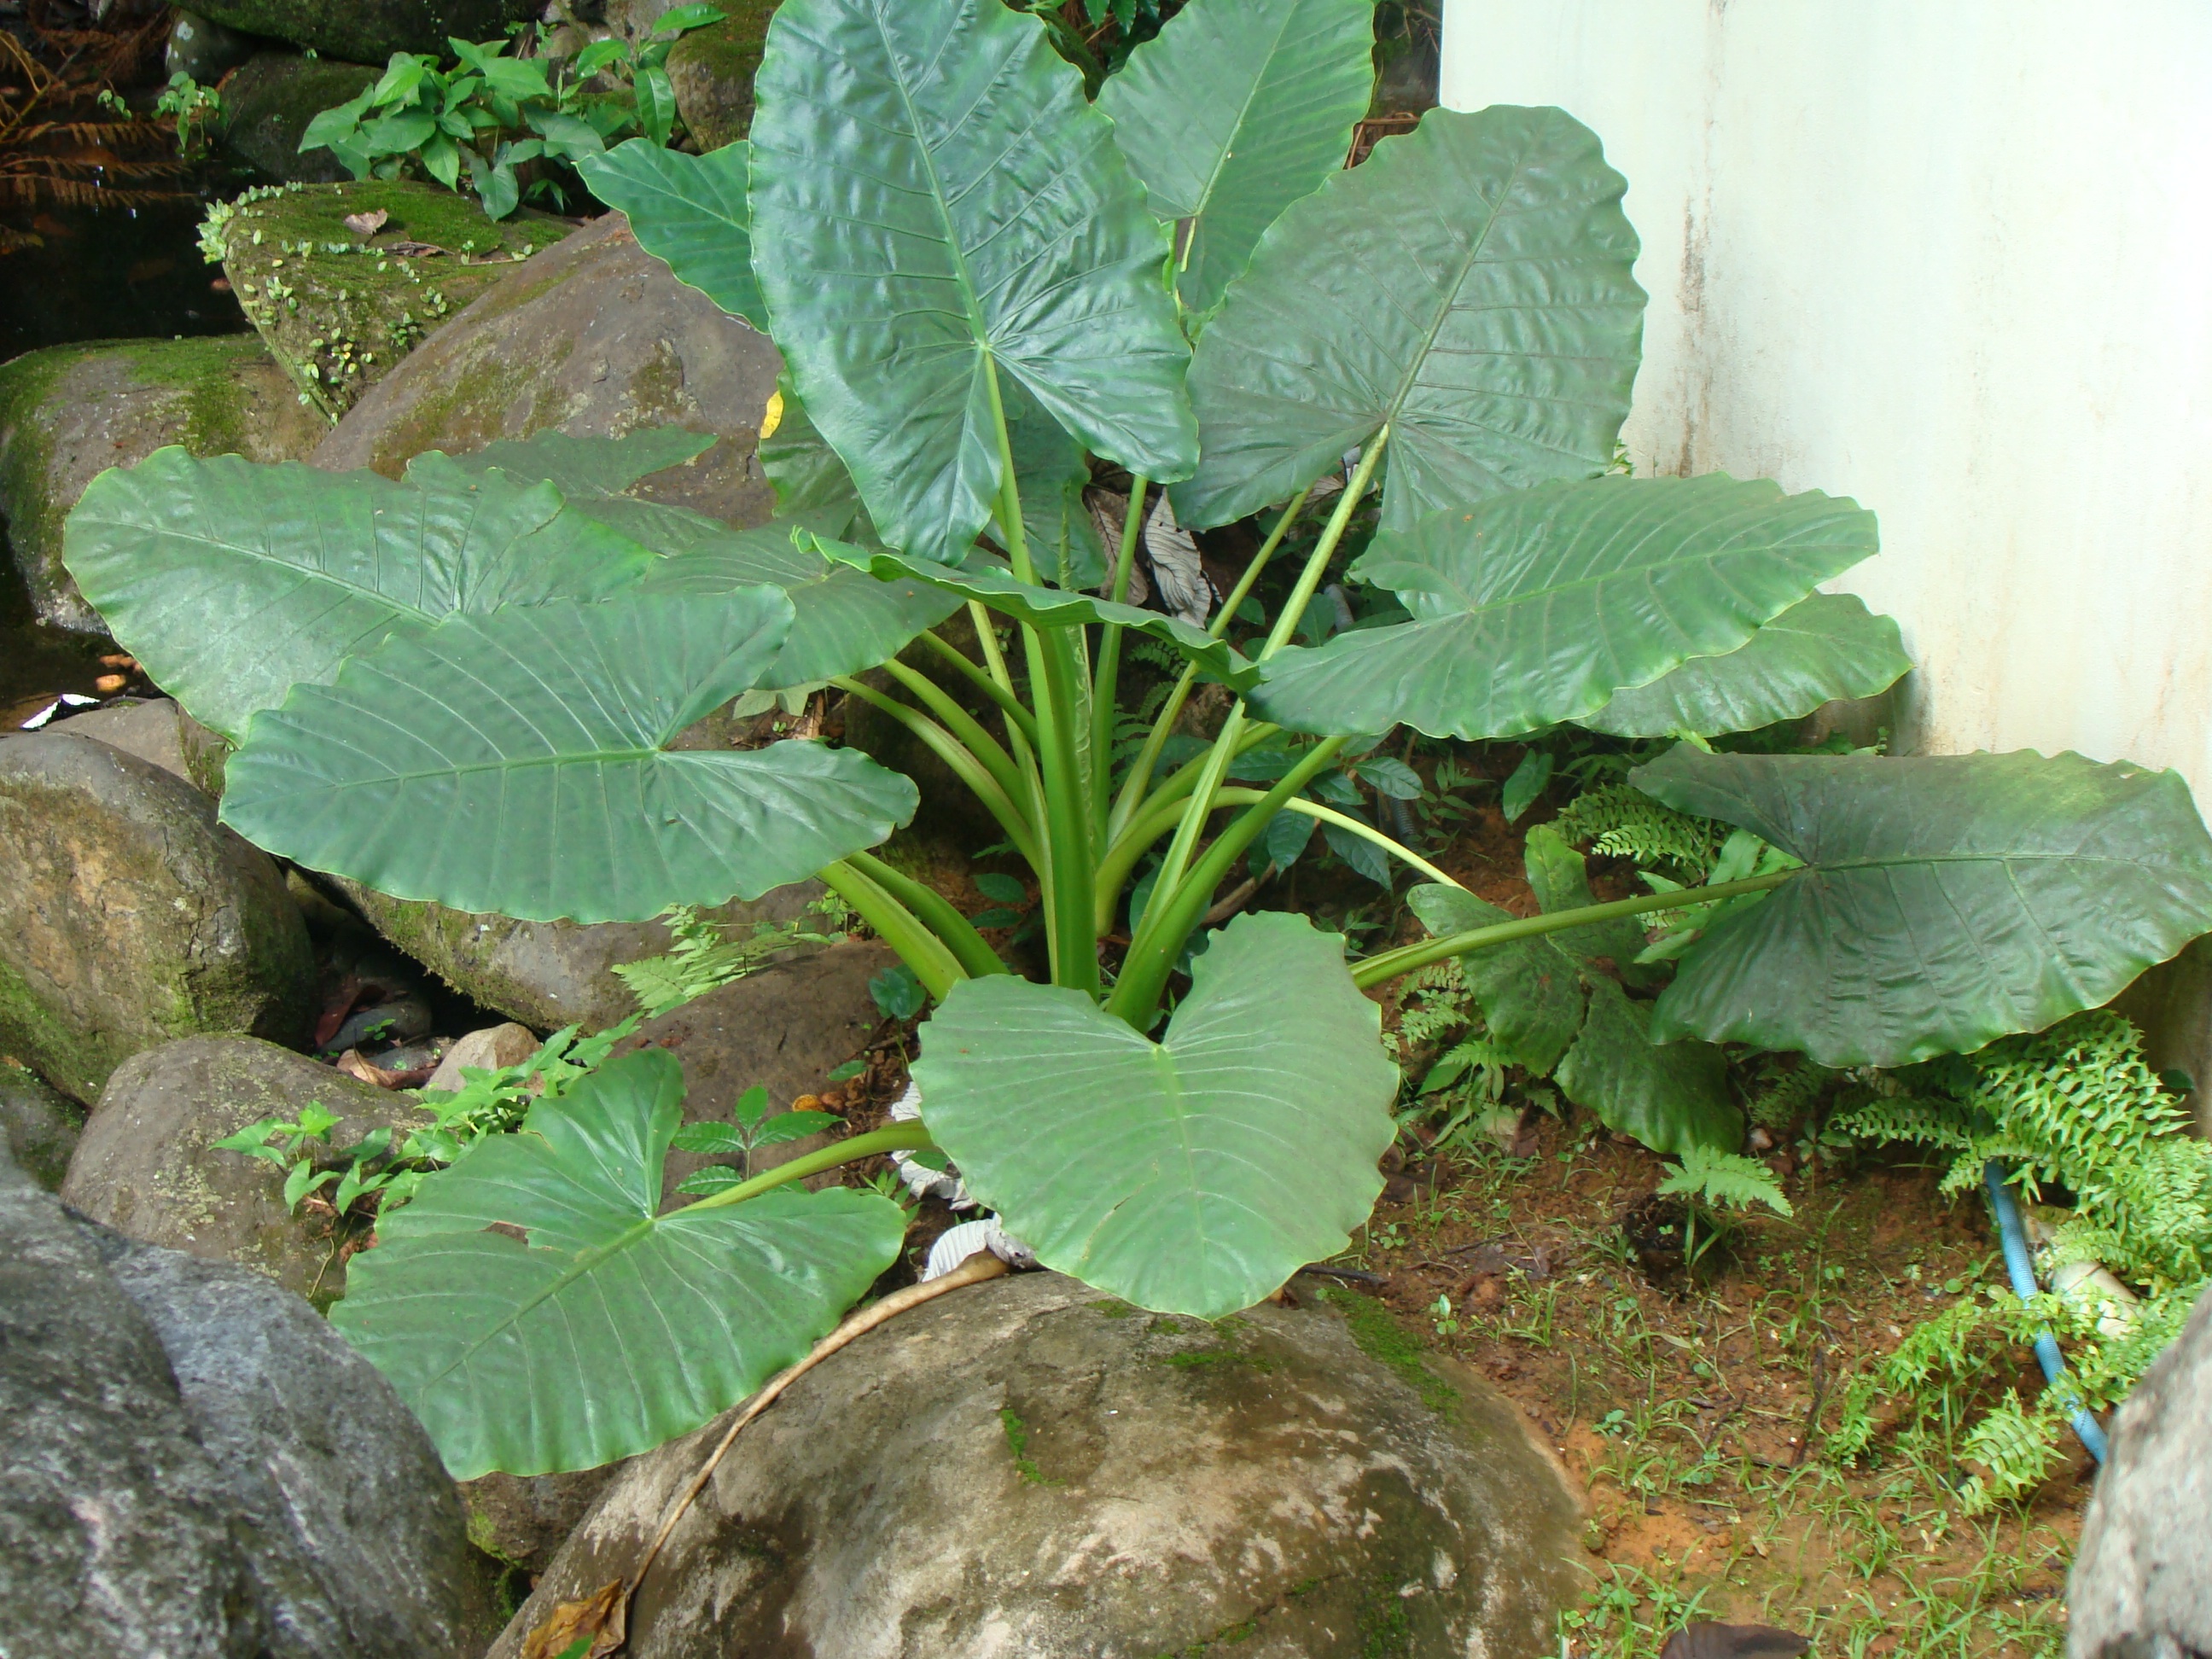
tree, plant, leaf, flower, food, herb, produce, botany, garden, flora, arum, flowering plant, land plant, podophyllum peltatum